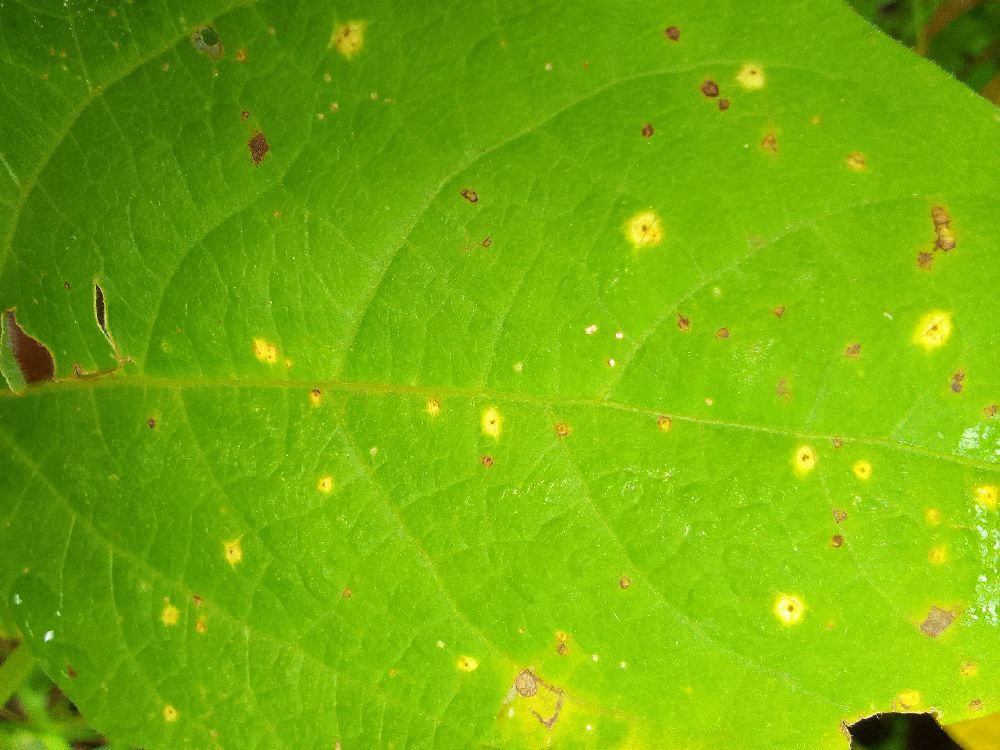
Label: rust